U6 spliceosomal RNA

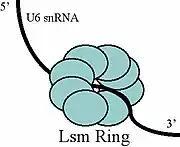
Lsm Binding U6 snRNA

Free U6 snRNA is found to be associated with the proteins Prp24 and the LSms. Prp24 is thought to form an intermediate complex with the U6 snRNA, in order to facilitate the extensive base-pairing between the U4 and U6 snRNAs, and the Lsms may aid in Prp24 binding. The approximate location of these protein binding domains was determined, and the proteins were later visualized by electron microscopy. This study suggests that in the free form of U6, Prp24 binds to the telestem and the uridine-rich 3' tail of the U6 snRNA is threaded through the ring of Lsms. Another important NTC-related protein associated with U6 is Cwc2, which by interaction with important catalytic RNA elements induces the formation of a functional catalytic core in the spliceosome. Cwc2 and U6 achieve formation of this complex by interaction with the ISL and regions located near the 5' splice site.